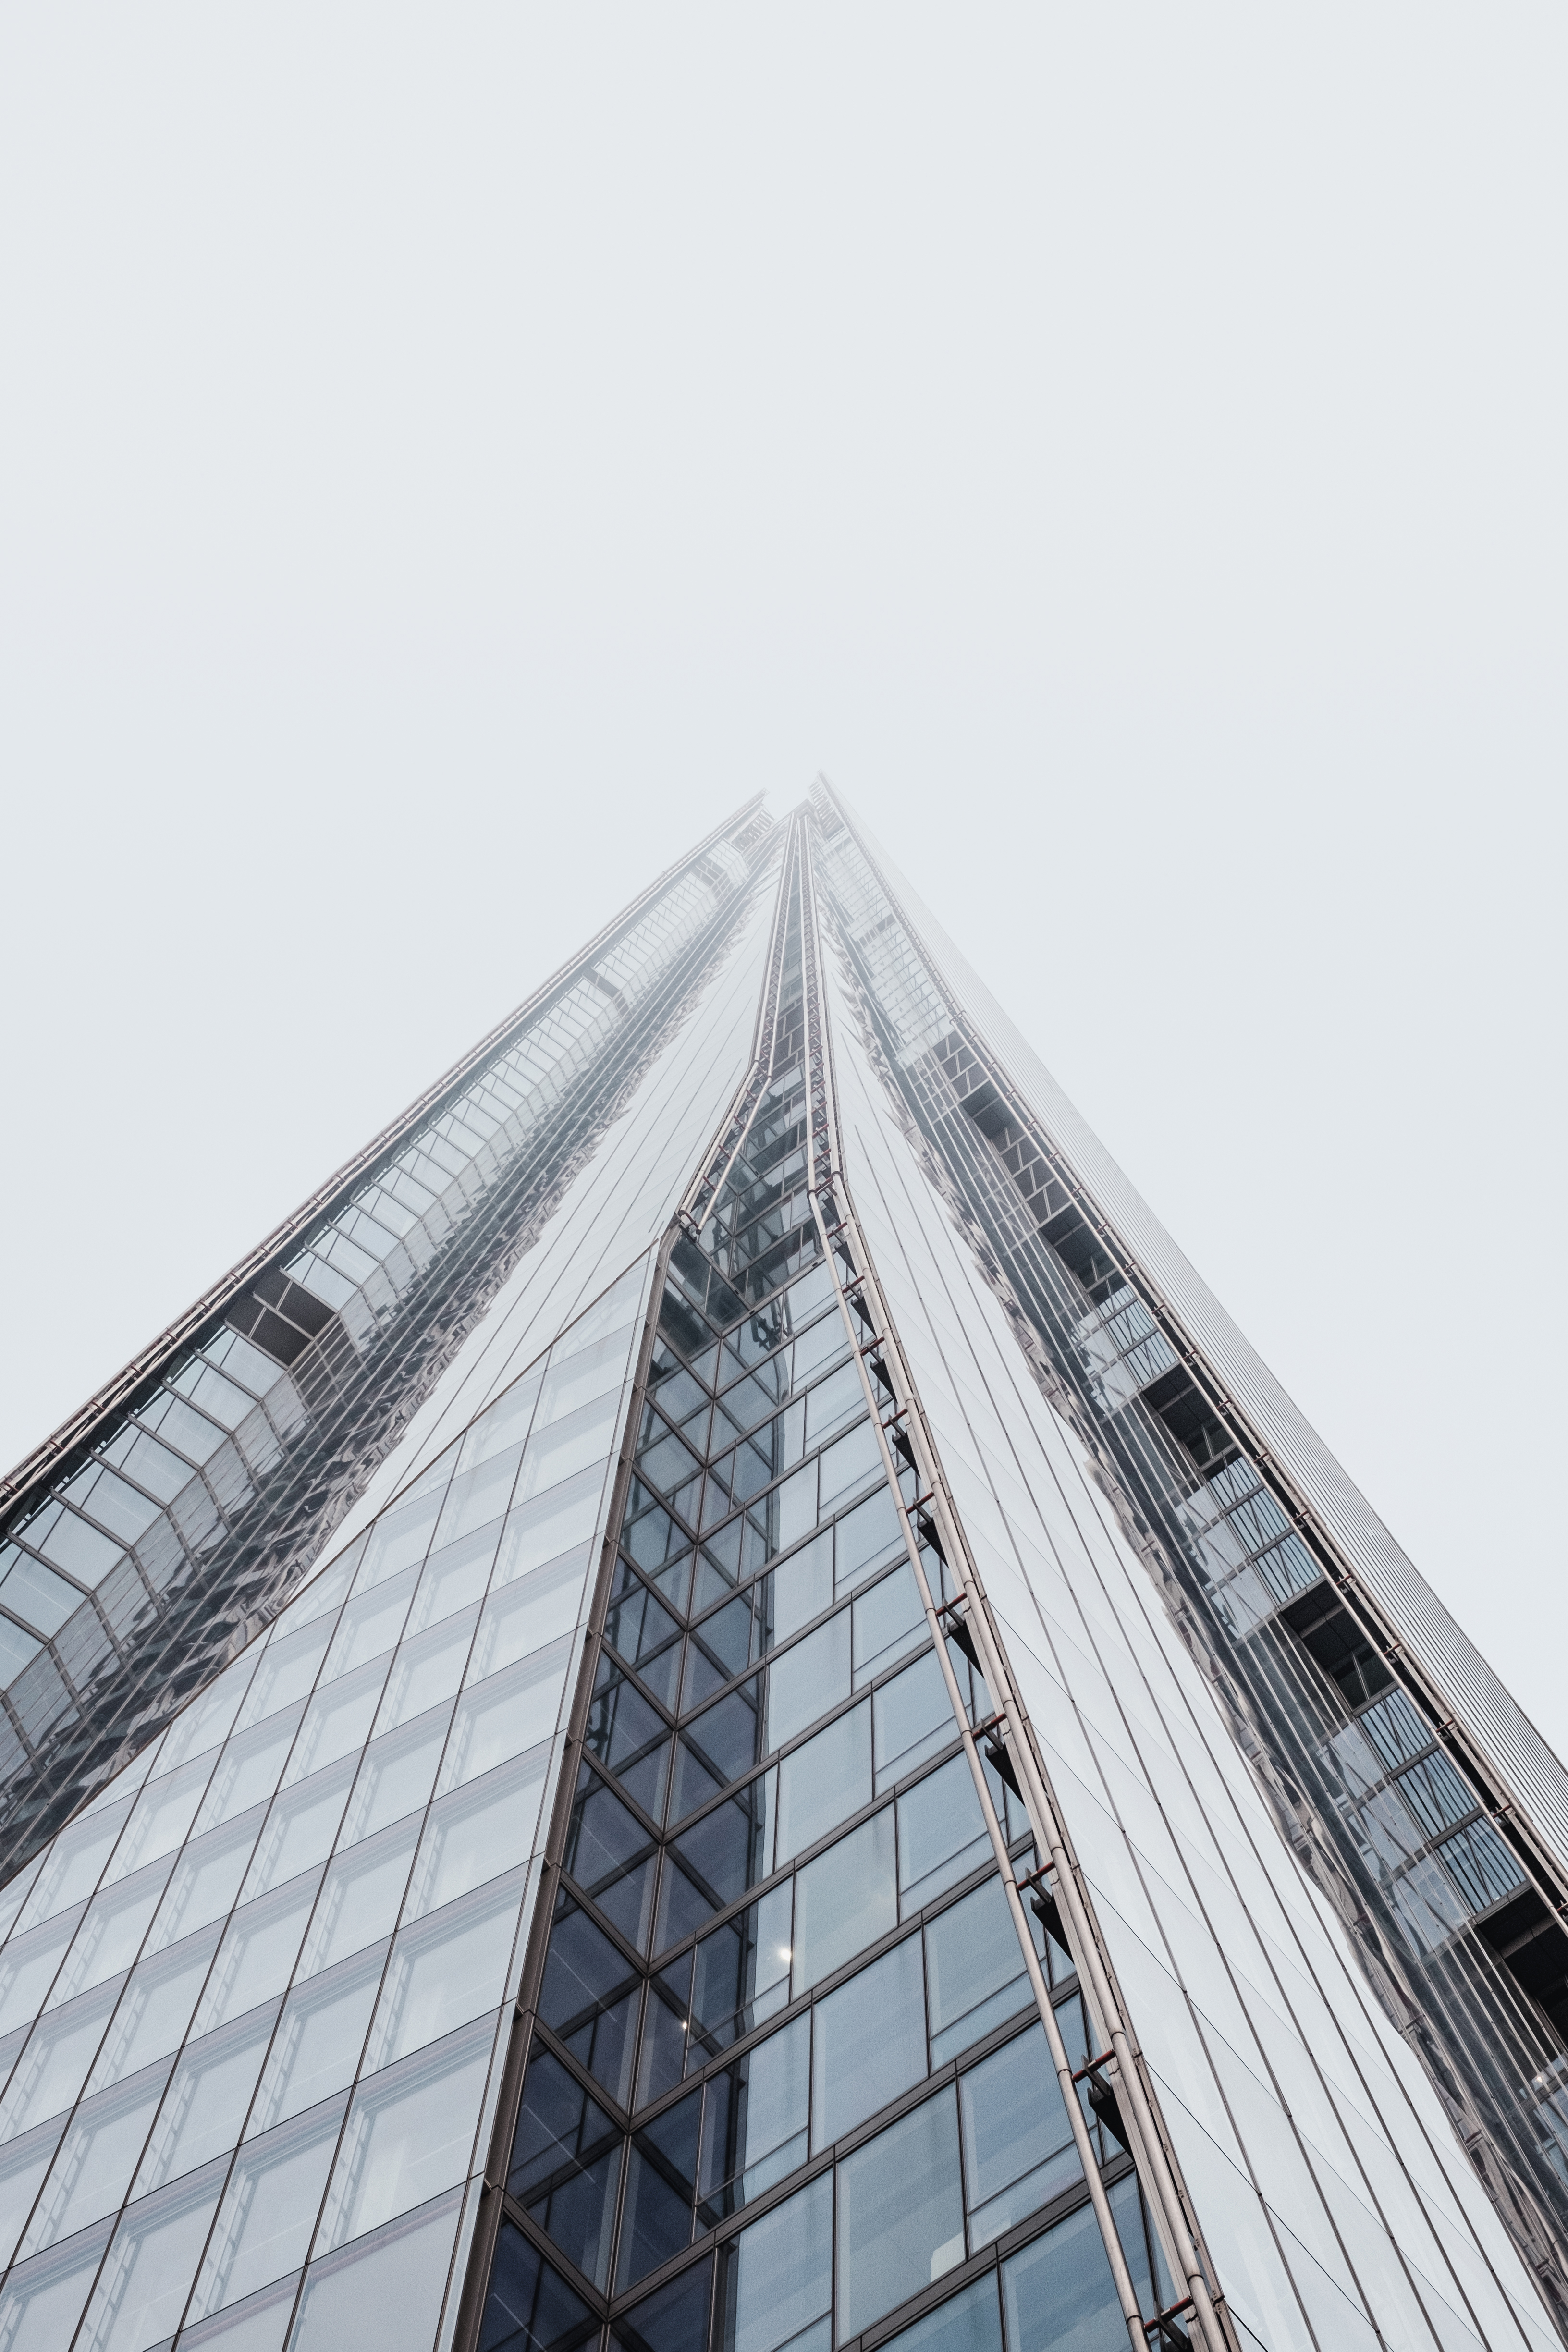
architecture, sky, glass, building, skyscraper, line, tower, landmark, facade, tower block, windows, symmetry, tall, shape, low angle photography